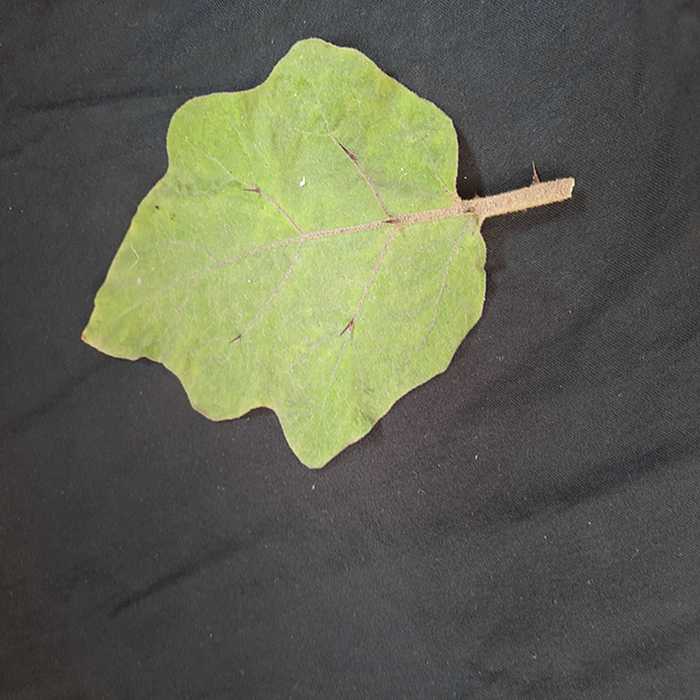
Plant: Eggplant
Label: Eggplant fresh leaf